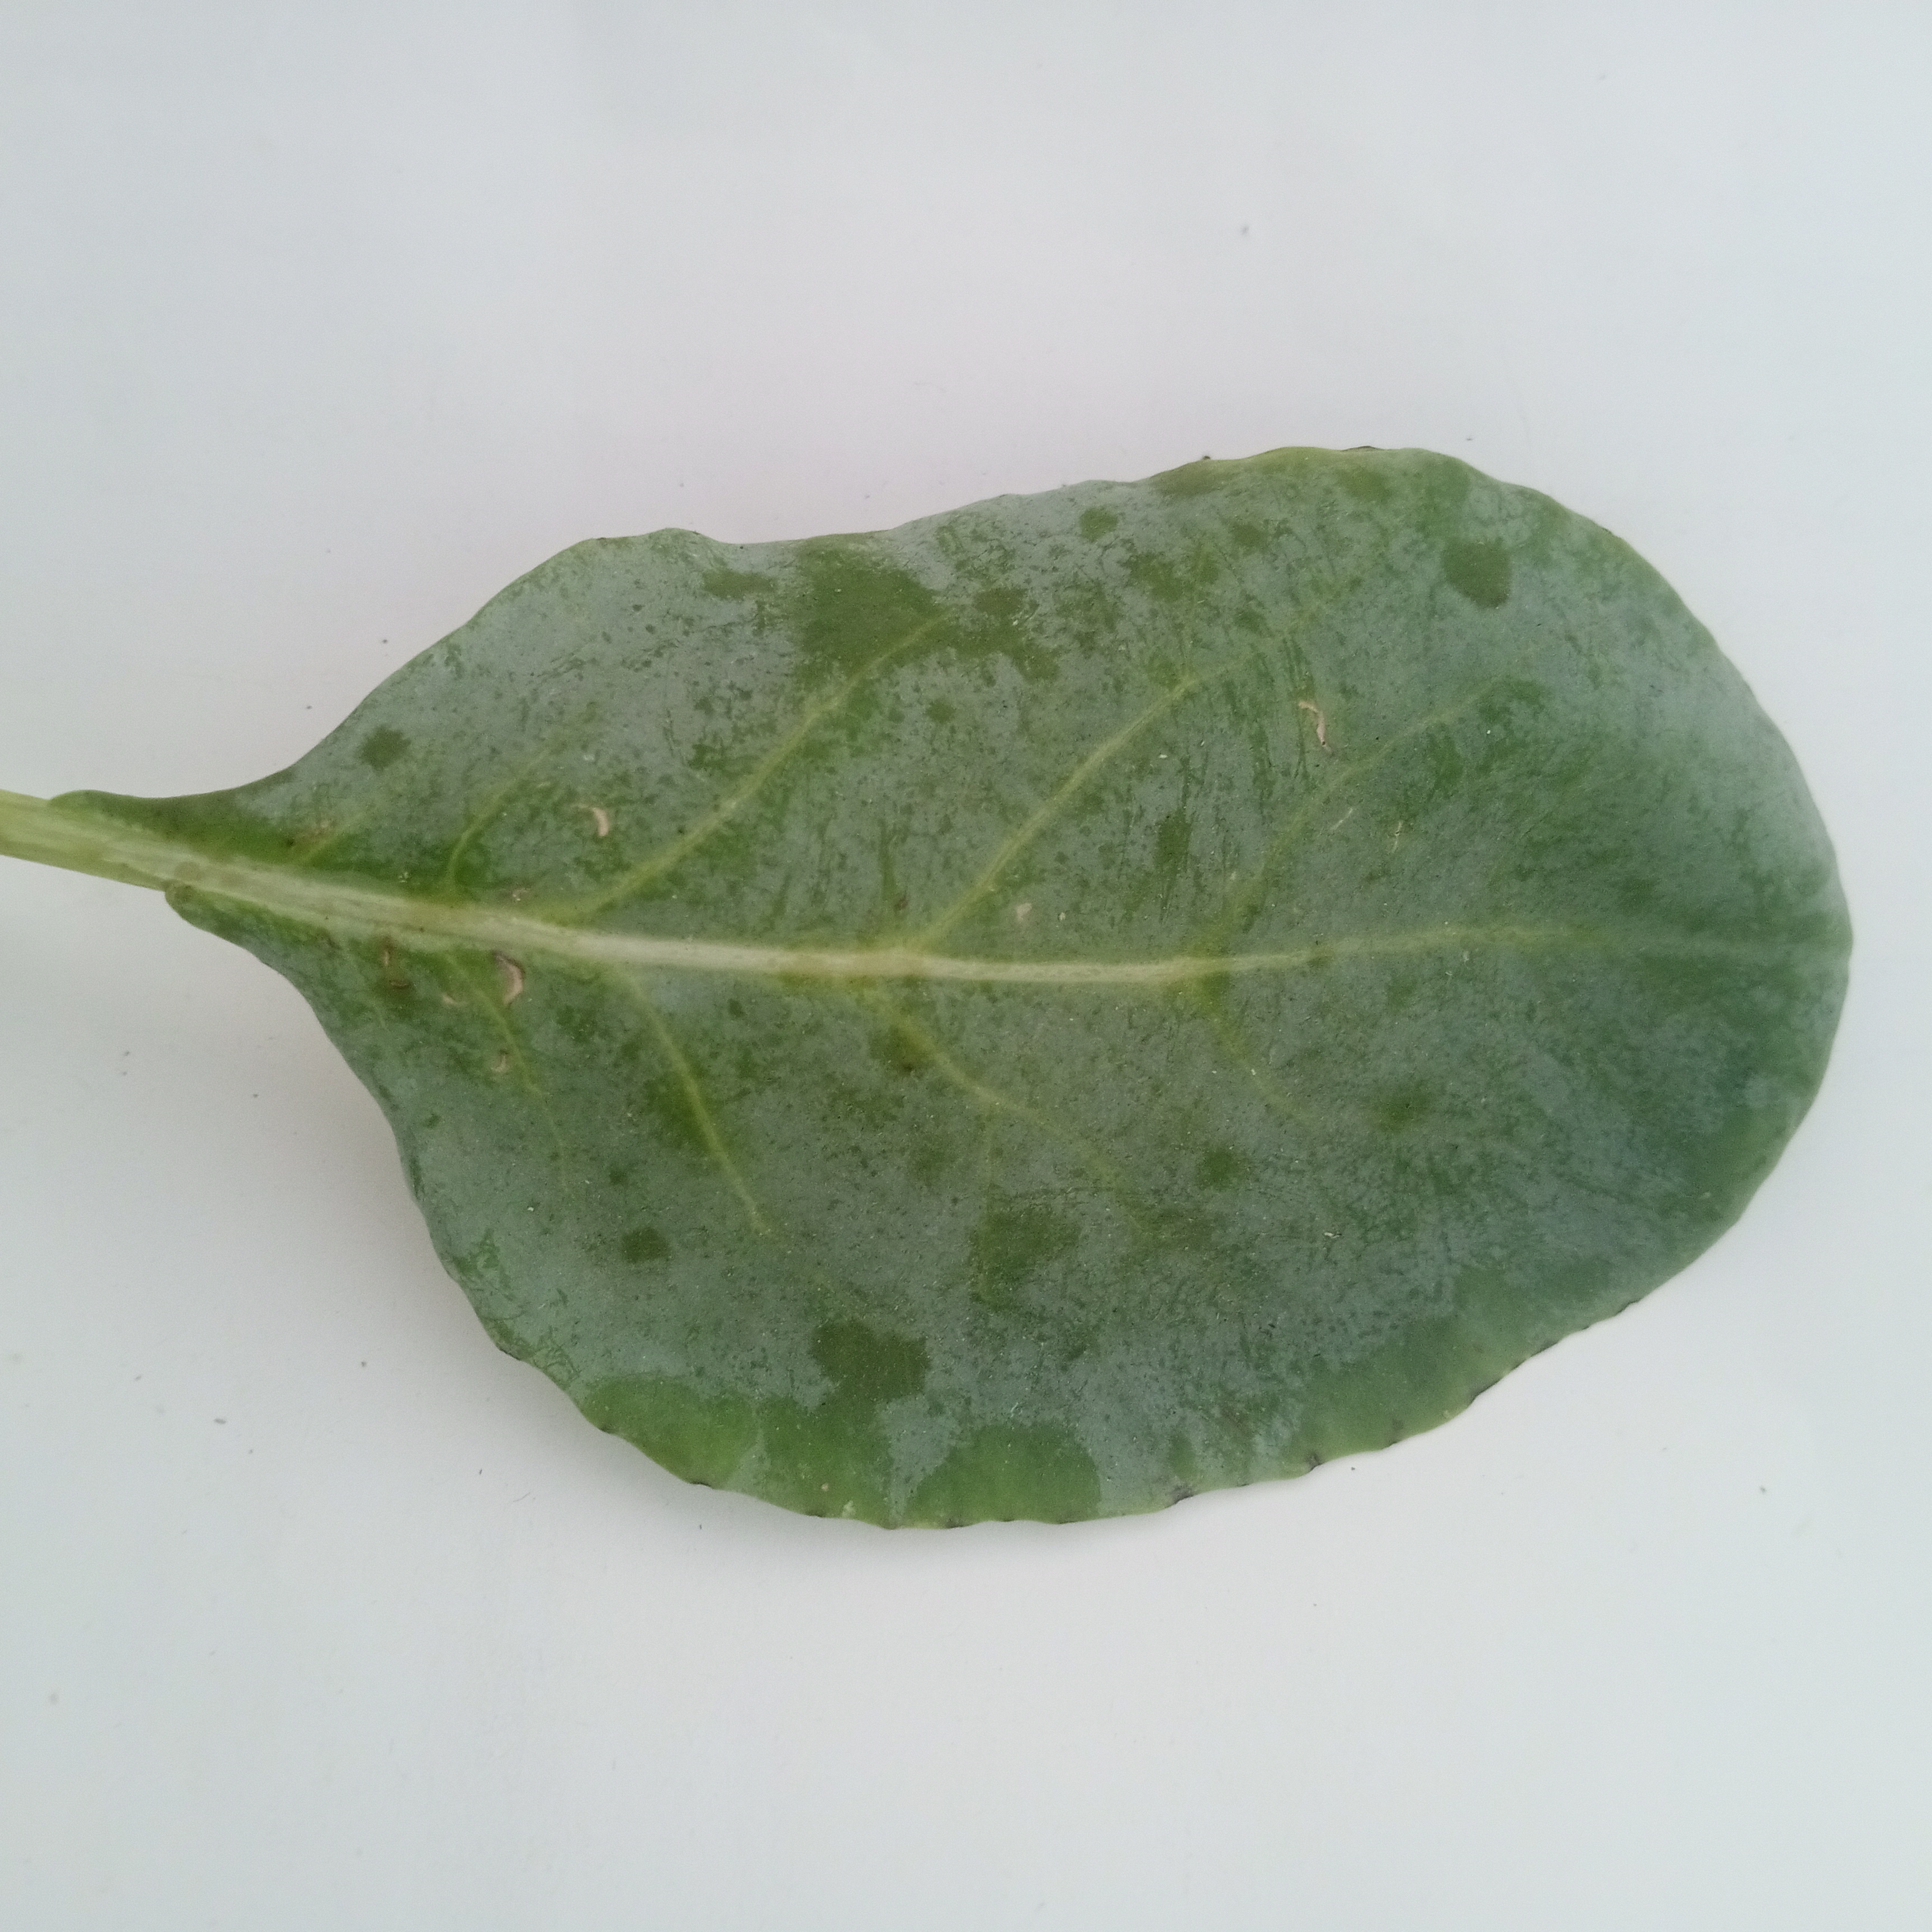
Label: Healthy